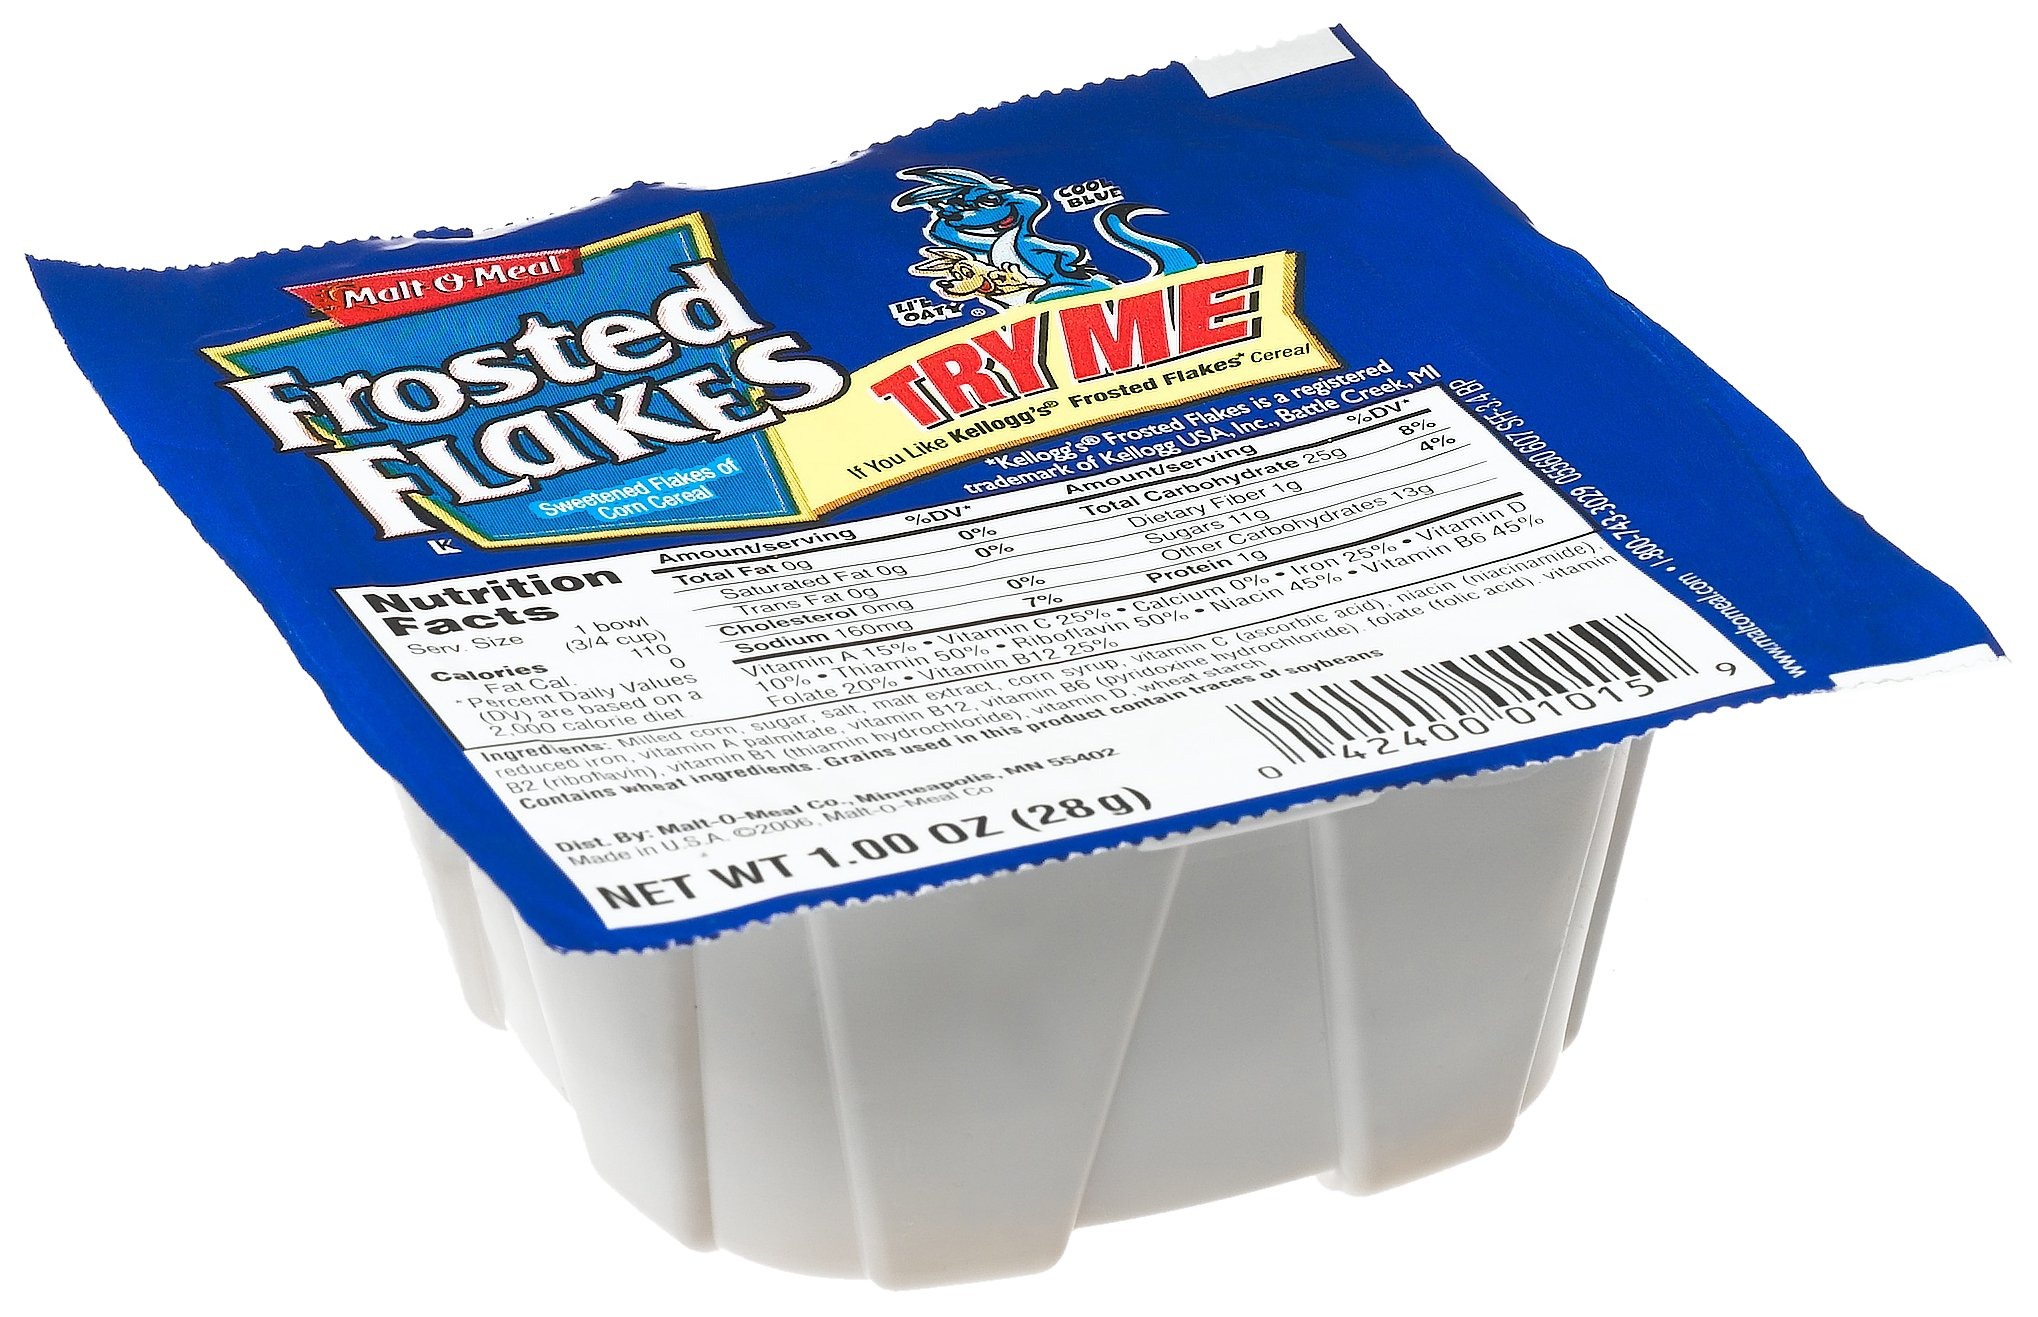
Item Name: Malt-O-Meal Frosted Flakes Cereal, 1 oz Bowls, 96 ct
Bullet Point 1: Pack of ninety six, 1-ounce bowls (total of 96 ounces)
Bullet Point 2: Sweetened flakes of corn cereal
Bullet Point 3: Zero trans or saturated fat
Bullet Point 4: Contains wheat ingredients; may contain traces of soybeans
Bullet Point 5: Product of Minneapolis, USA
Value: 96.0
Unit: Ounce

Price: 68.77